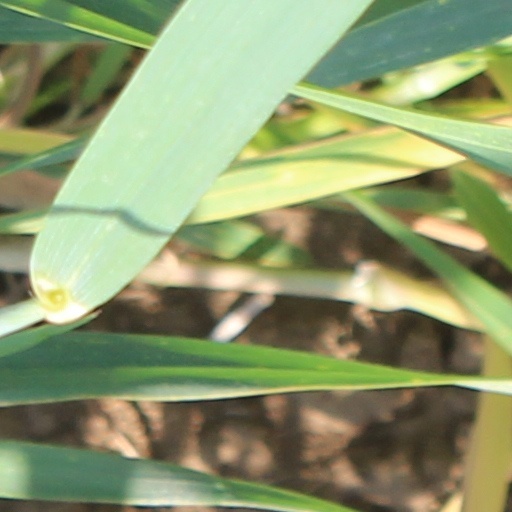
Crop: wheat